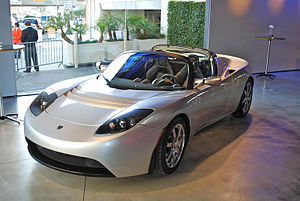
Tesla Roadster / Galleri
Tesla Roadster er en batteridreven elbil, produceret af Tesla Motors i Californien mellem 2008 og 2012. Det var det første masseproducerede, motorvejsparate elektriske køretøj i USA. Siden 2008 har Tesla solgt mere end 2.400 Roadstere i 31 lande. I 2010 begyndte Tesla at producere Roadstere med rattet i højre side, målrettet det britiske marked. Prisen for en nybygget Roadster lå i 2010 på 109.000 USD i USA, 86.950 GBP i UK, 191.888 AUD i Australien og ca. 84.000 euro i det kontinentale Europa. Som et elektrisk køretøj kunne man dog i mange lande få skattefradrag, rabat e.l.